Aaron Aedy

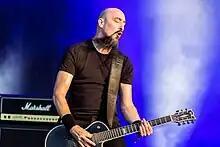
Aedy performing in 2018

Anthony Edward Aaron Aedy (born 19 December 1969) is an English guitarist who is best known as the rhythm guitarist of the gothic metal/doom metal band Paradise Lost. He founded the band in 1988 alongside Stephen Edmondson, Gregor Mackintosh and Nick Holmes. Outside from playing the rhythm guitar, sometimes he plays acoustic guitar on some albums such as "Shades of God" and "Draconian Times".